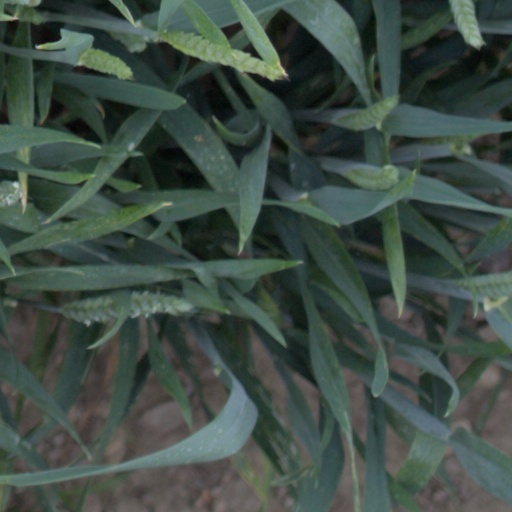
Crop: wheat